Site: brandenburg
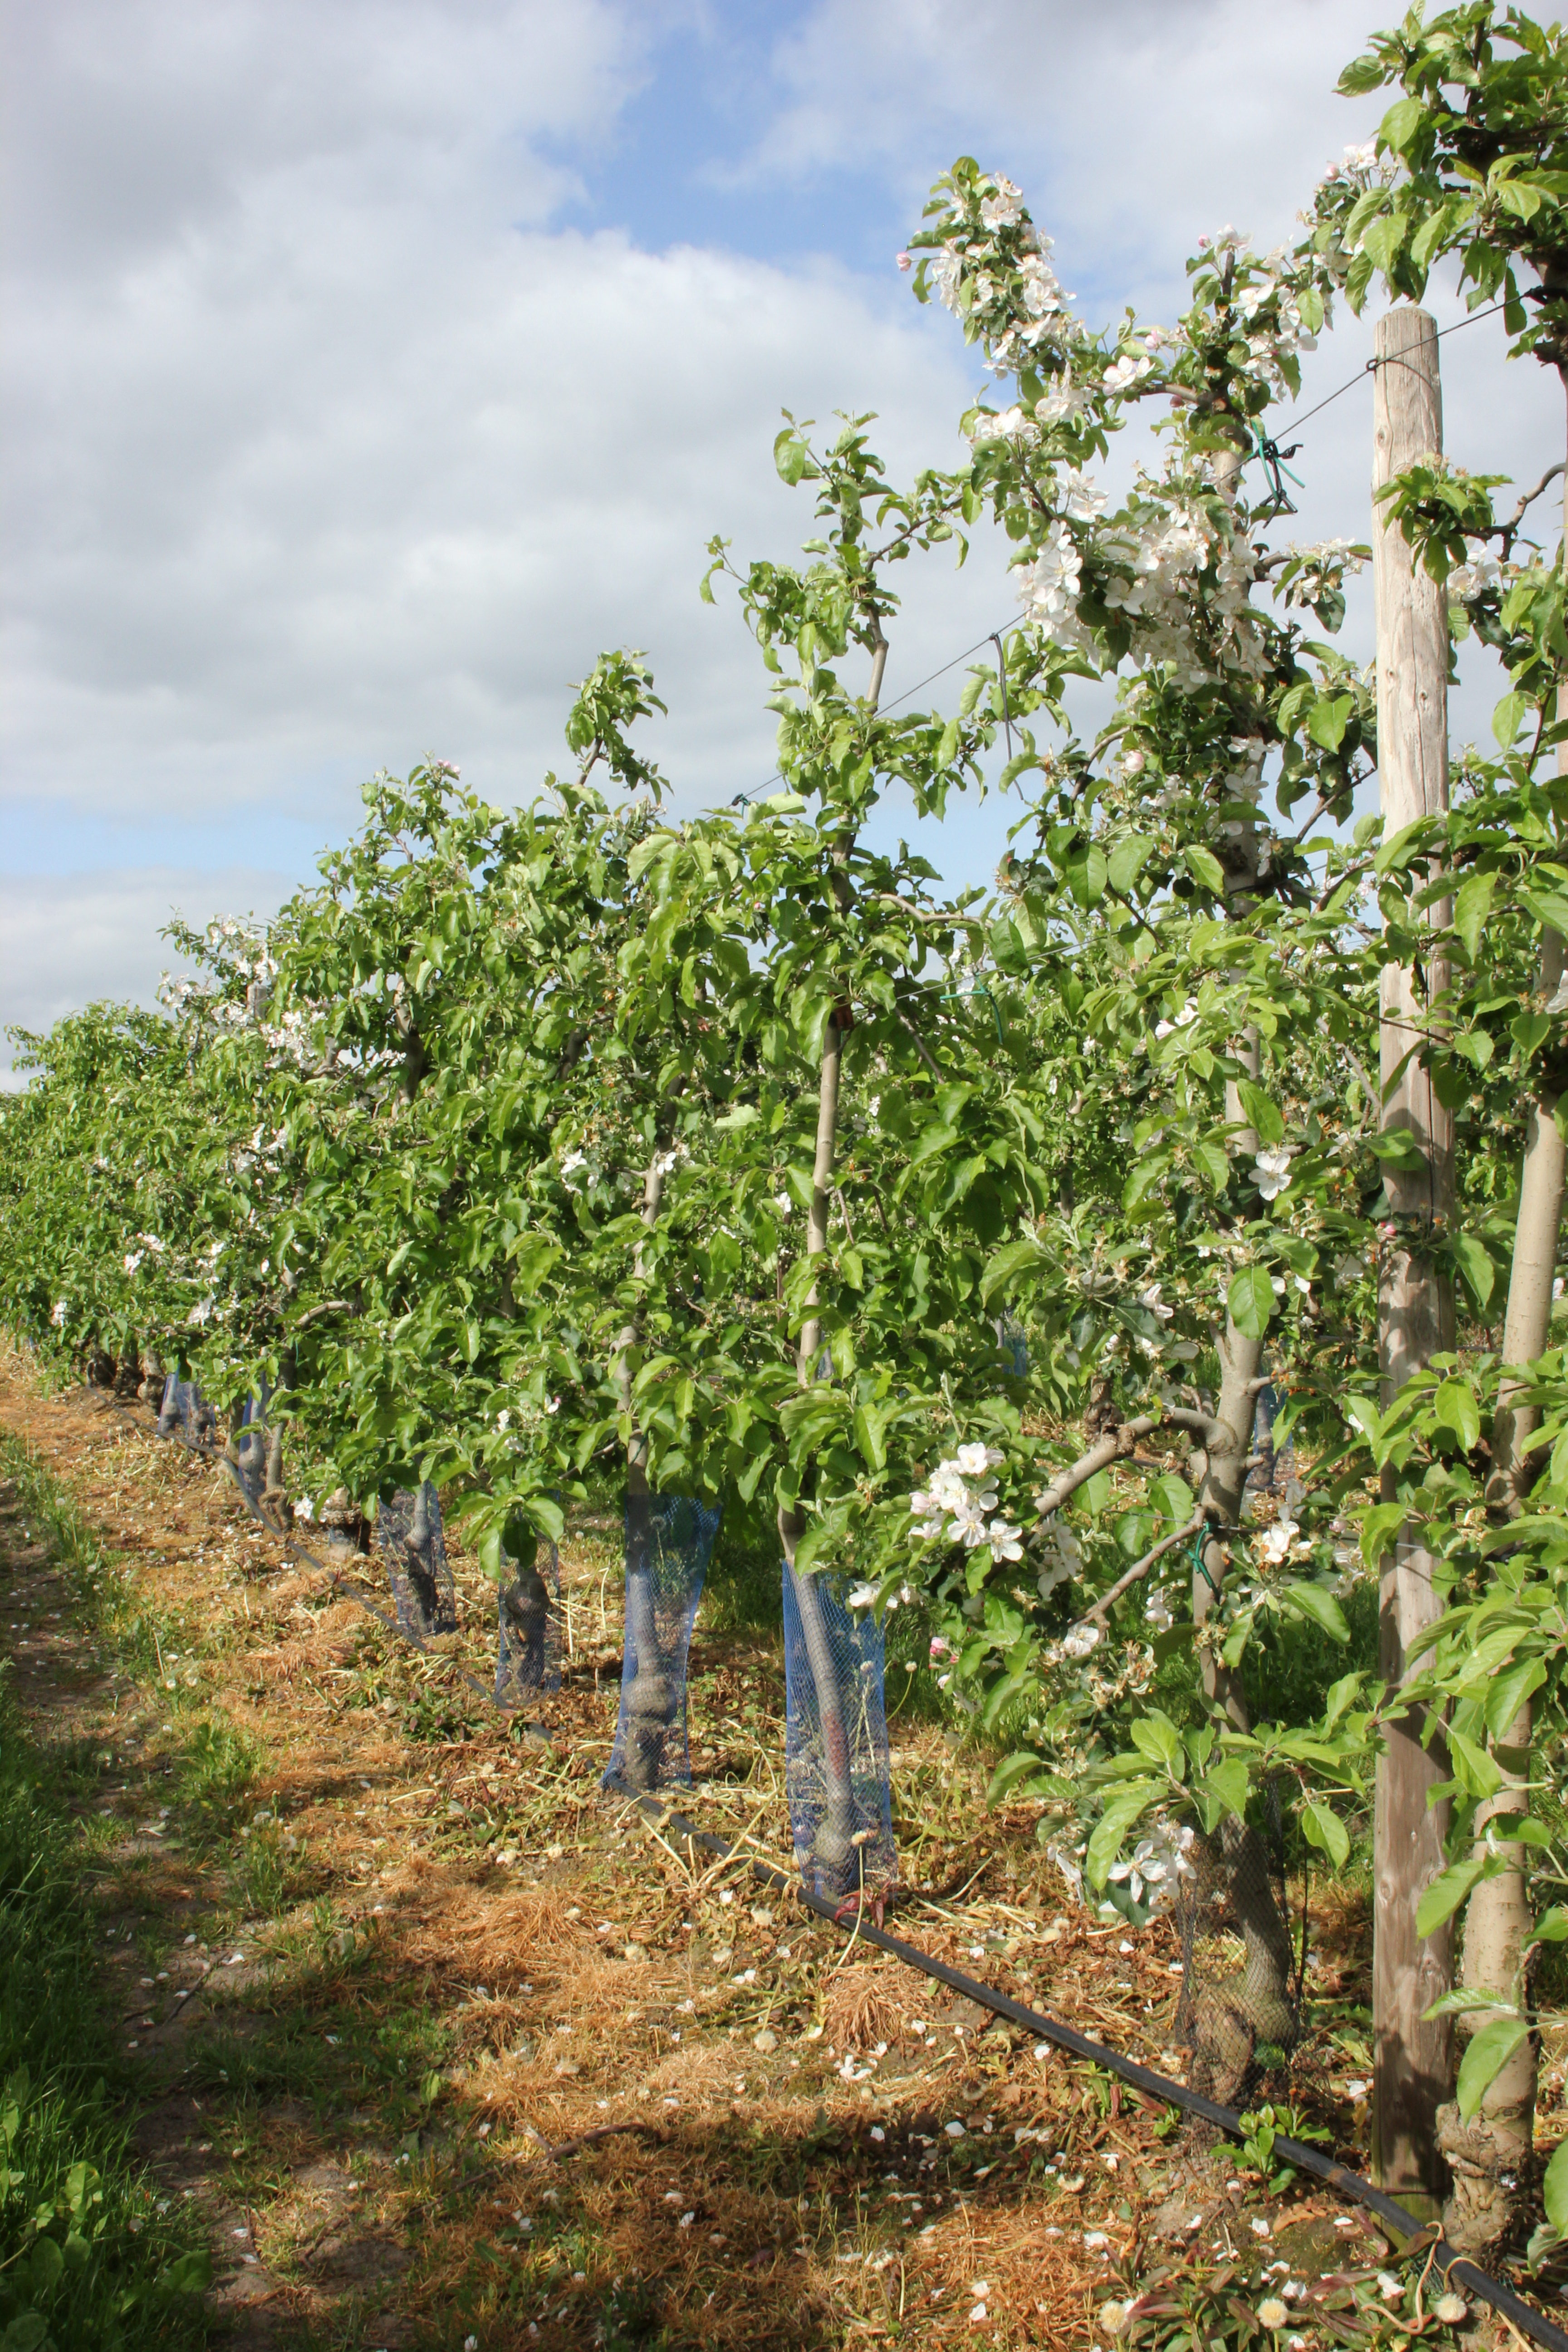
Growth stage (BBCH 67): Flowering